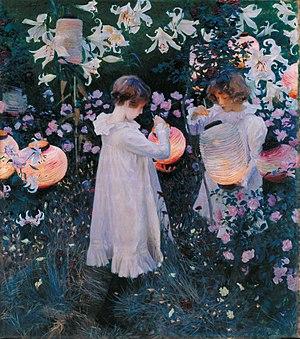
John Singer Sargent, né le 12 janvier 1856 à Florence, et mort le 14 avril 1925 à Londres, est un peintre américain qui vécut essentiellement en Europe.